St Cuthbert's Church, Edinburgh

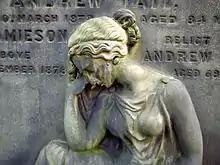
St. Cuthbert's Churchyard. Grave of Tait Family. Detail, 19th century

In 1772, the older church was condemned and replaced with a simple, barn-like church designed and built by James Weir. The church stood four bays in length and three in width with a long, round-headed upper window in each bay; in the longitudinal walls, these stood above shorter, segmental-arched lower windows. The roof rested at a shallow pitch. An oculus adorned the space beneath the apex of the east gable. The corners were quoined.